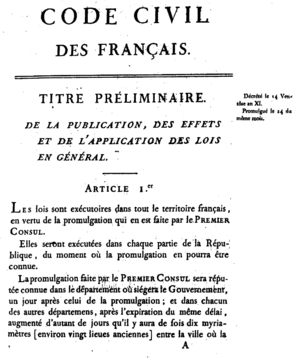
'Code Civil des Français, 1804, édition originale
En France, le droit civil est l'ensemble des questions et des actes juridiques qui relèvent des juridictions civiles. En ce sens, on l'oppose au droit pénal, au droit commercial et au droit administratif. Il s'applique principalement aux personnes physiques, mais aussi aux personnes morales de droit privé.
Le Code civil des Français, appelé usuellement « Code civil », « Code Napoléon » ou encore « Code napoléonien », est un code juridique qui regroupe les lois relatives au droit civil français, c’est-à-dire l'ensemble des règles qui déterminent le statut des personnes, celui des biens et celui des relations entre les personnes privées.
La réticence dolosive ou dol par réticence est l'omission volontaire par une personne d'un fait qu'elle a obligation de révéler. Parfois assimilée à un dol civil, c'est une cause de nullité du contrat.
Jean-Jacques-Régis de Cambacérès est un jurisconsulte et homme d'État français, né le 18 octobre 1753 à Montpellier et mort le 8 mars 1824 à Paris.
La chronologie de la Révolution française et du premier Empire retrace la succession des évènements, des batailles et guerres de la Révolution française et des napoléoniennes.
La comparaison des droits positifs entre la France et l'Algérie en matière de mariages est un cas courant de droit international : si dans les deux pays le mariage est un des actes les plus importants de la vie, les fondements juridiques qui encadrent cette union sont fort différents. Alors que dans le premier pays le mariage est civil, il est d'inspiration religieuse dans le second. Ainsi, les prérequis, les conséquences, la dissolution ainsi que les conséquences de la dissolution de cet acte juridique majeur sont fondamentalement éloignées.
Le conservateur des hypothèques était le responsable de la tenue du fichier immobilier et de la délivrance des renseignements y afférent.